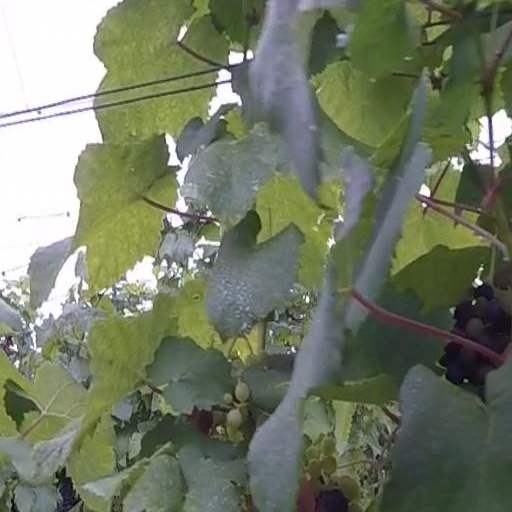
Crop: grape